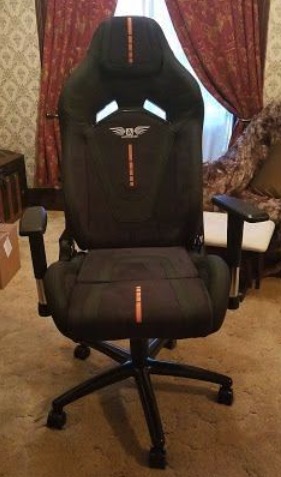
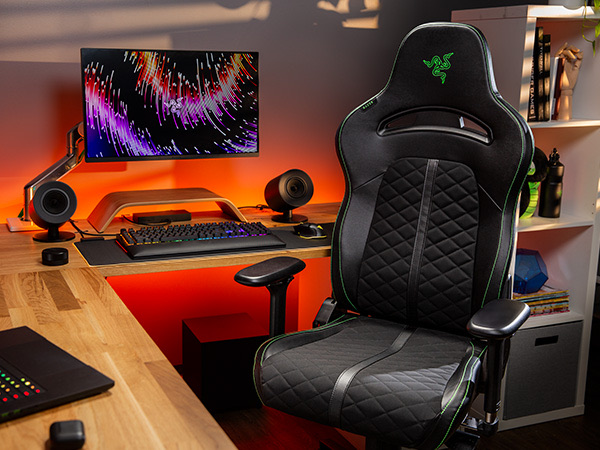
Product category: items_chair
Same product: no